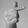
ASL letter: T